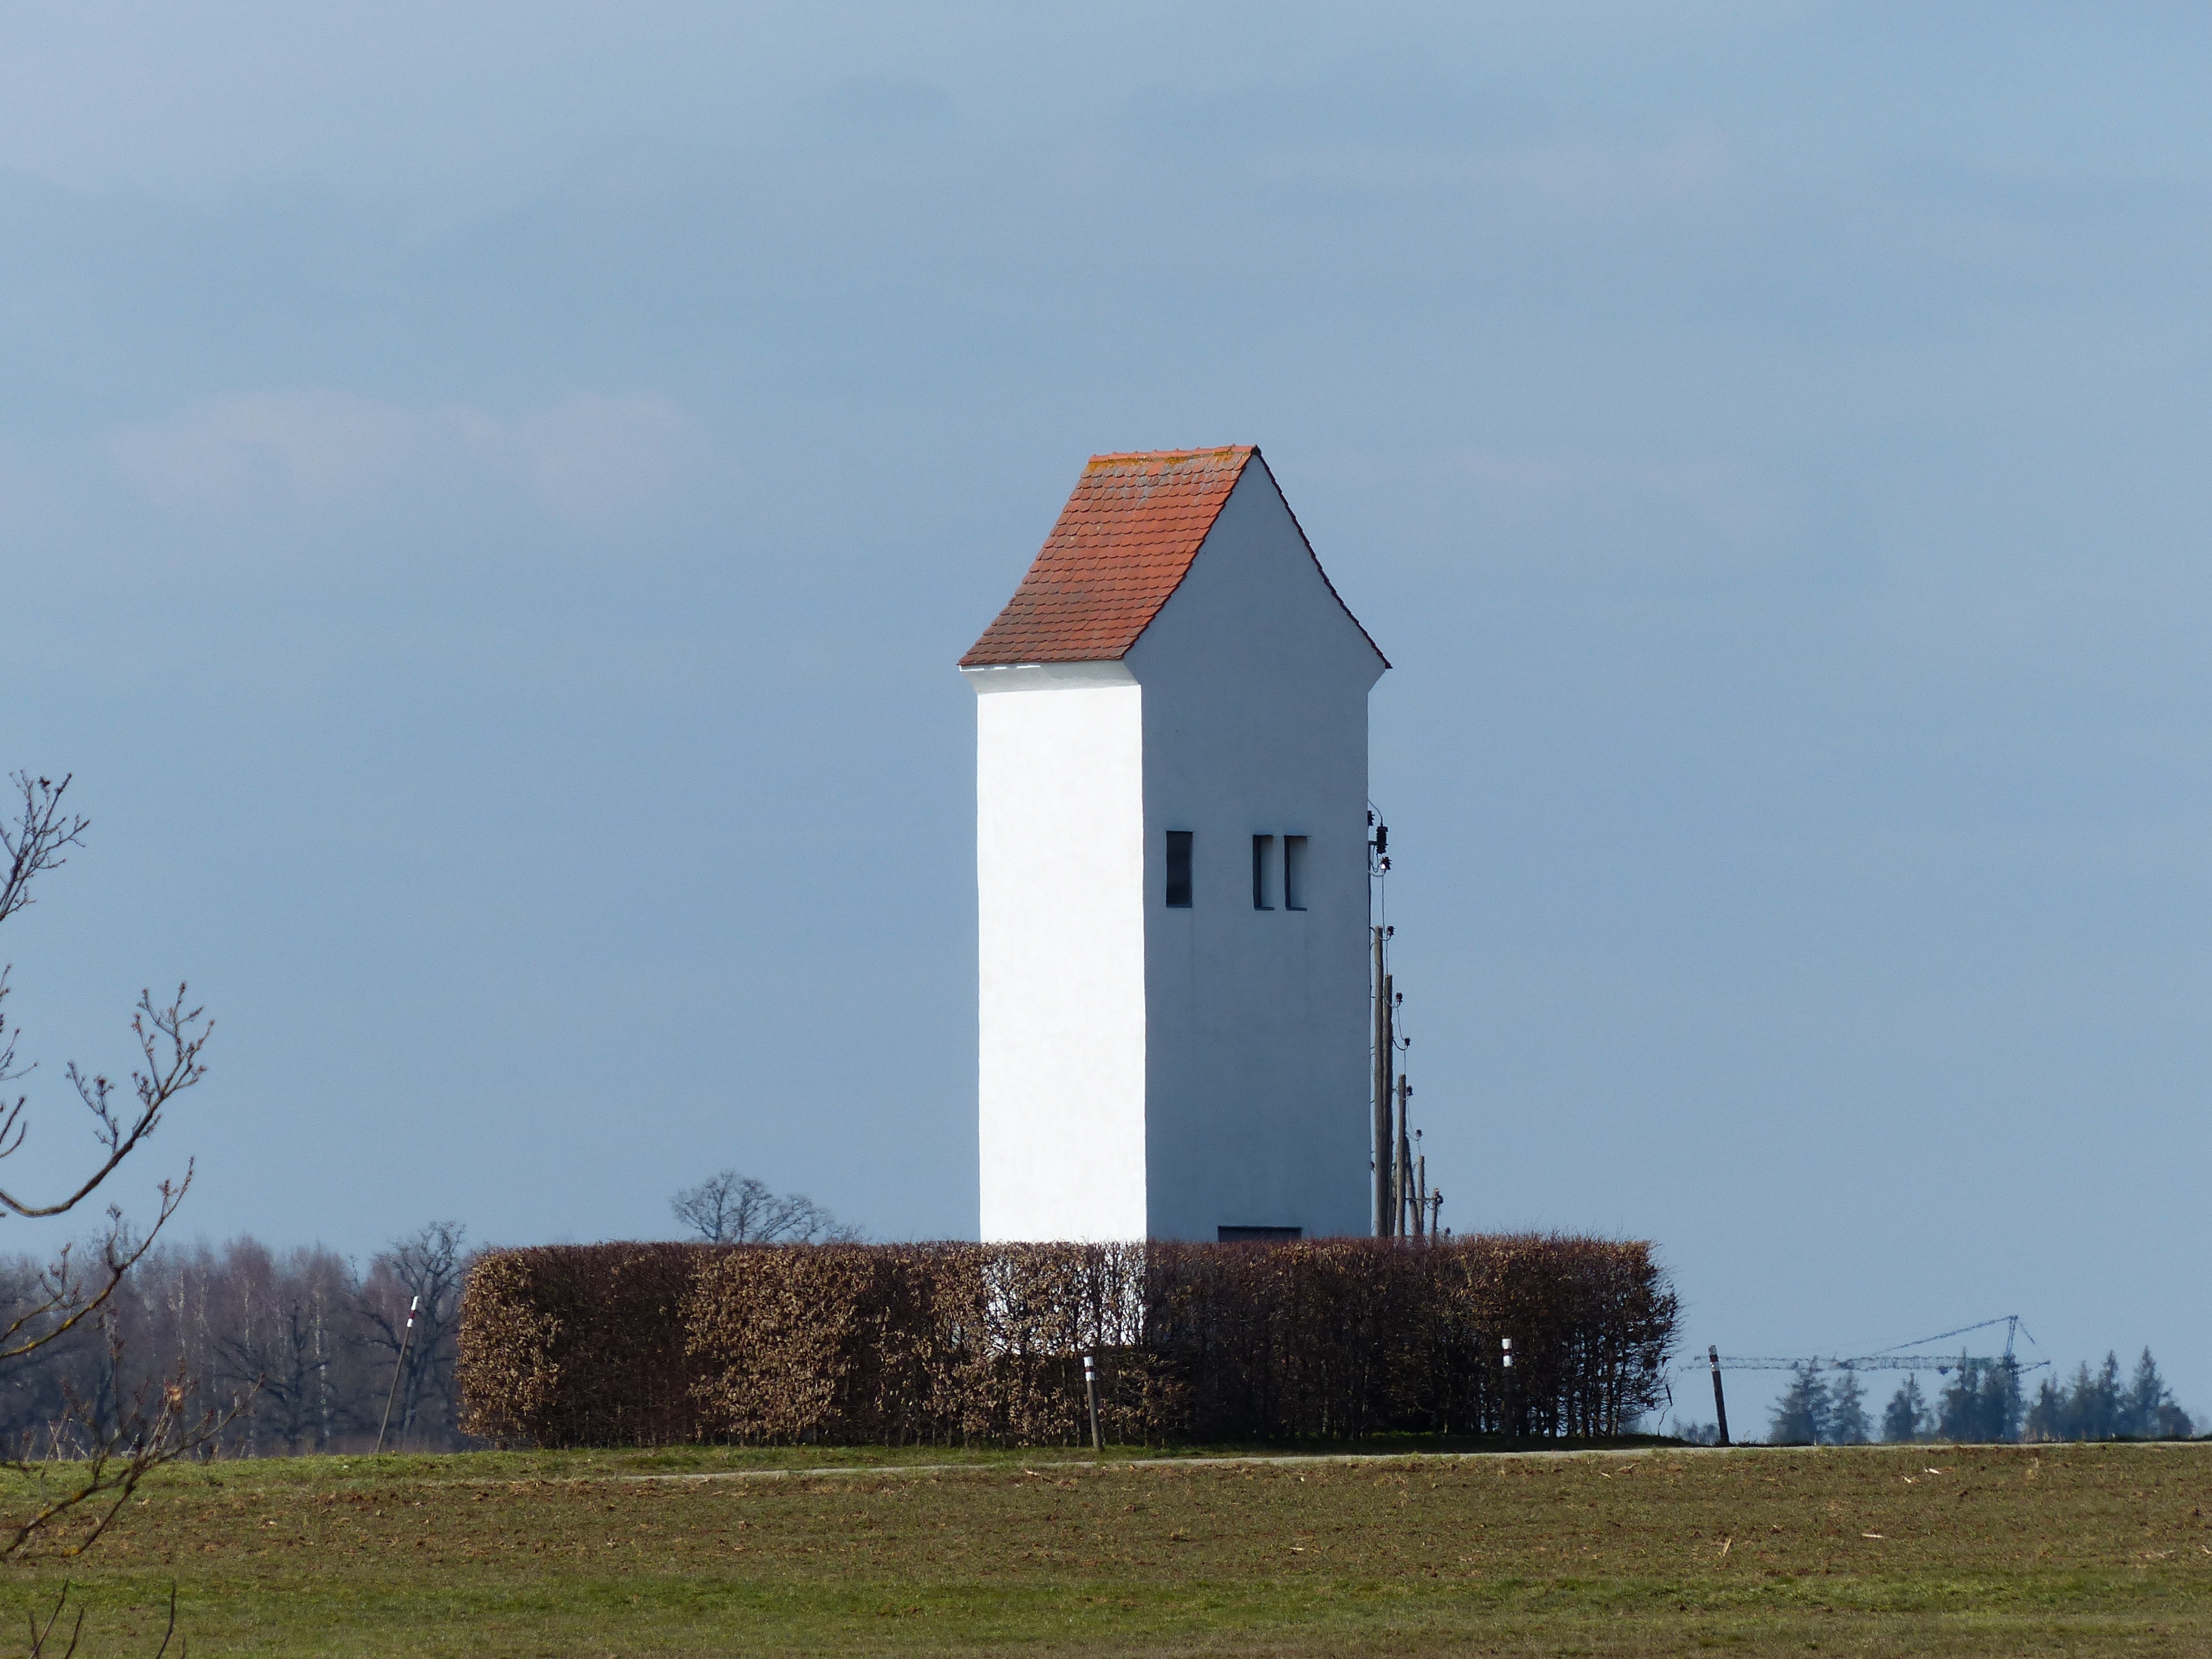
architecture, farm, windmill, wind, building, home, tower, chapel, rural area